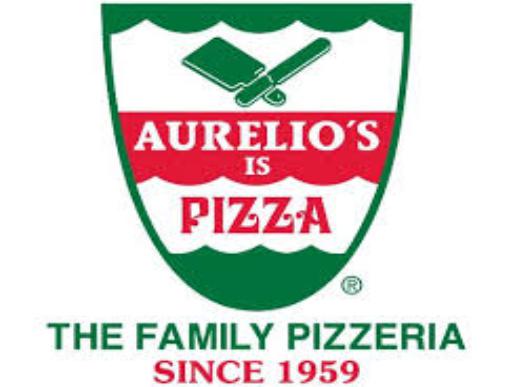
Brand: Aurelio's Pizza
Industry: Food